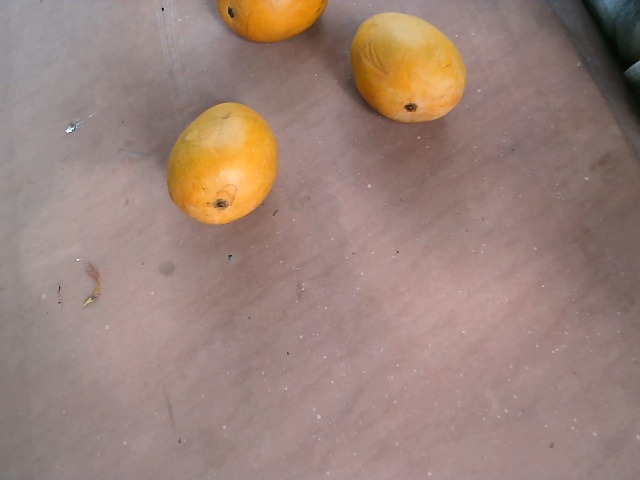
Label: Ripe_Mango